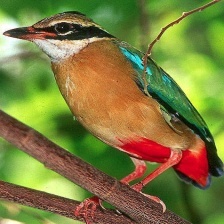
Species: INDIAN PITTA
Scientific name: PITTA BRACHYURA